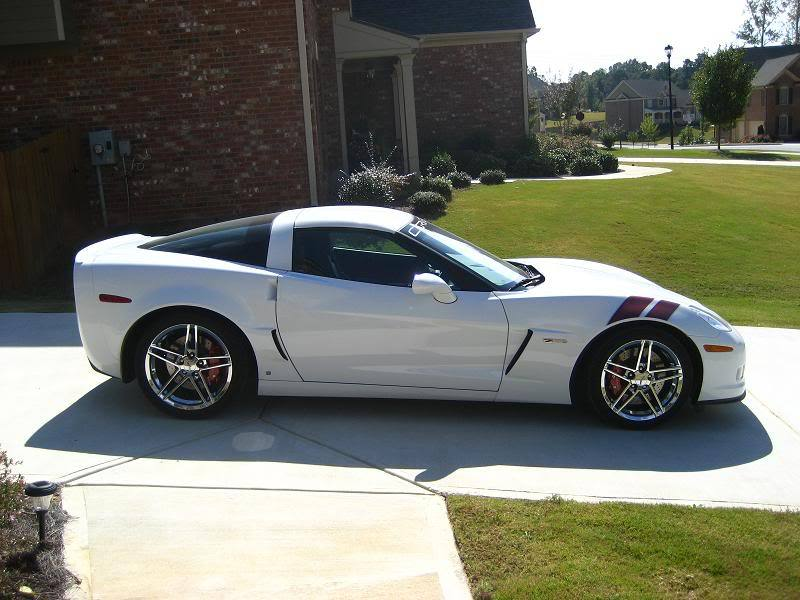
Car model: 2007 Chevrolet Corvette Ron Fellows Edition Z06